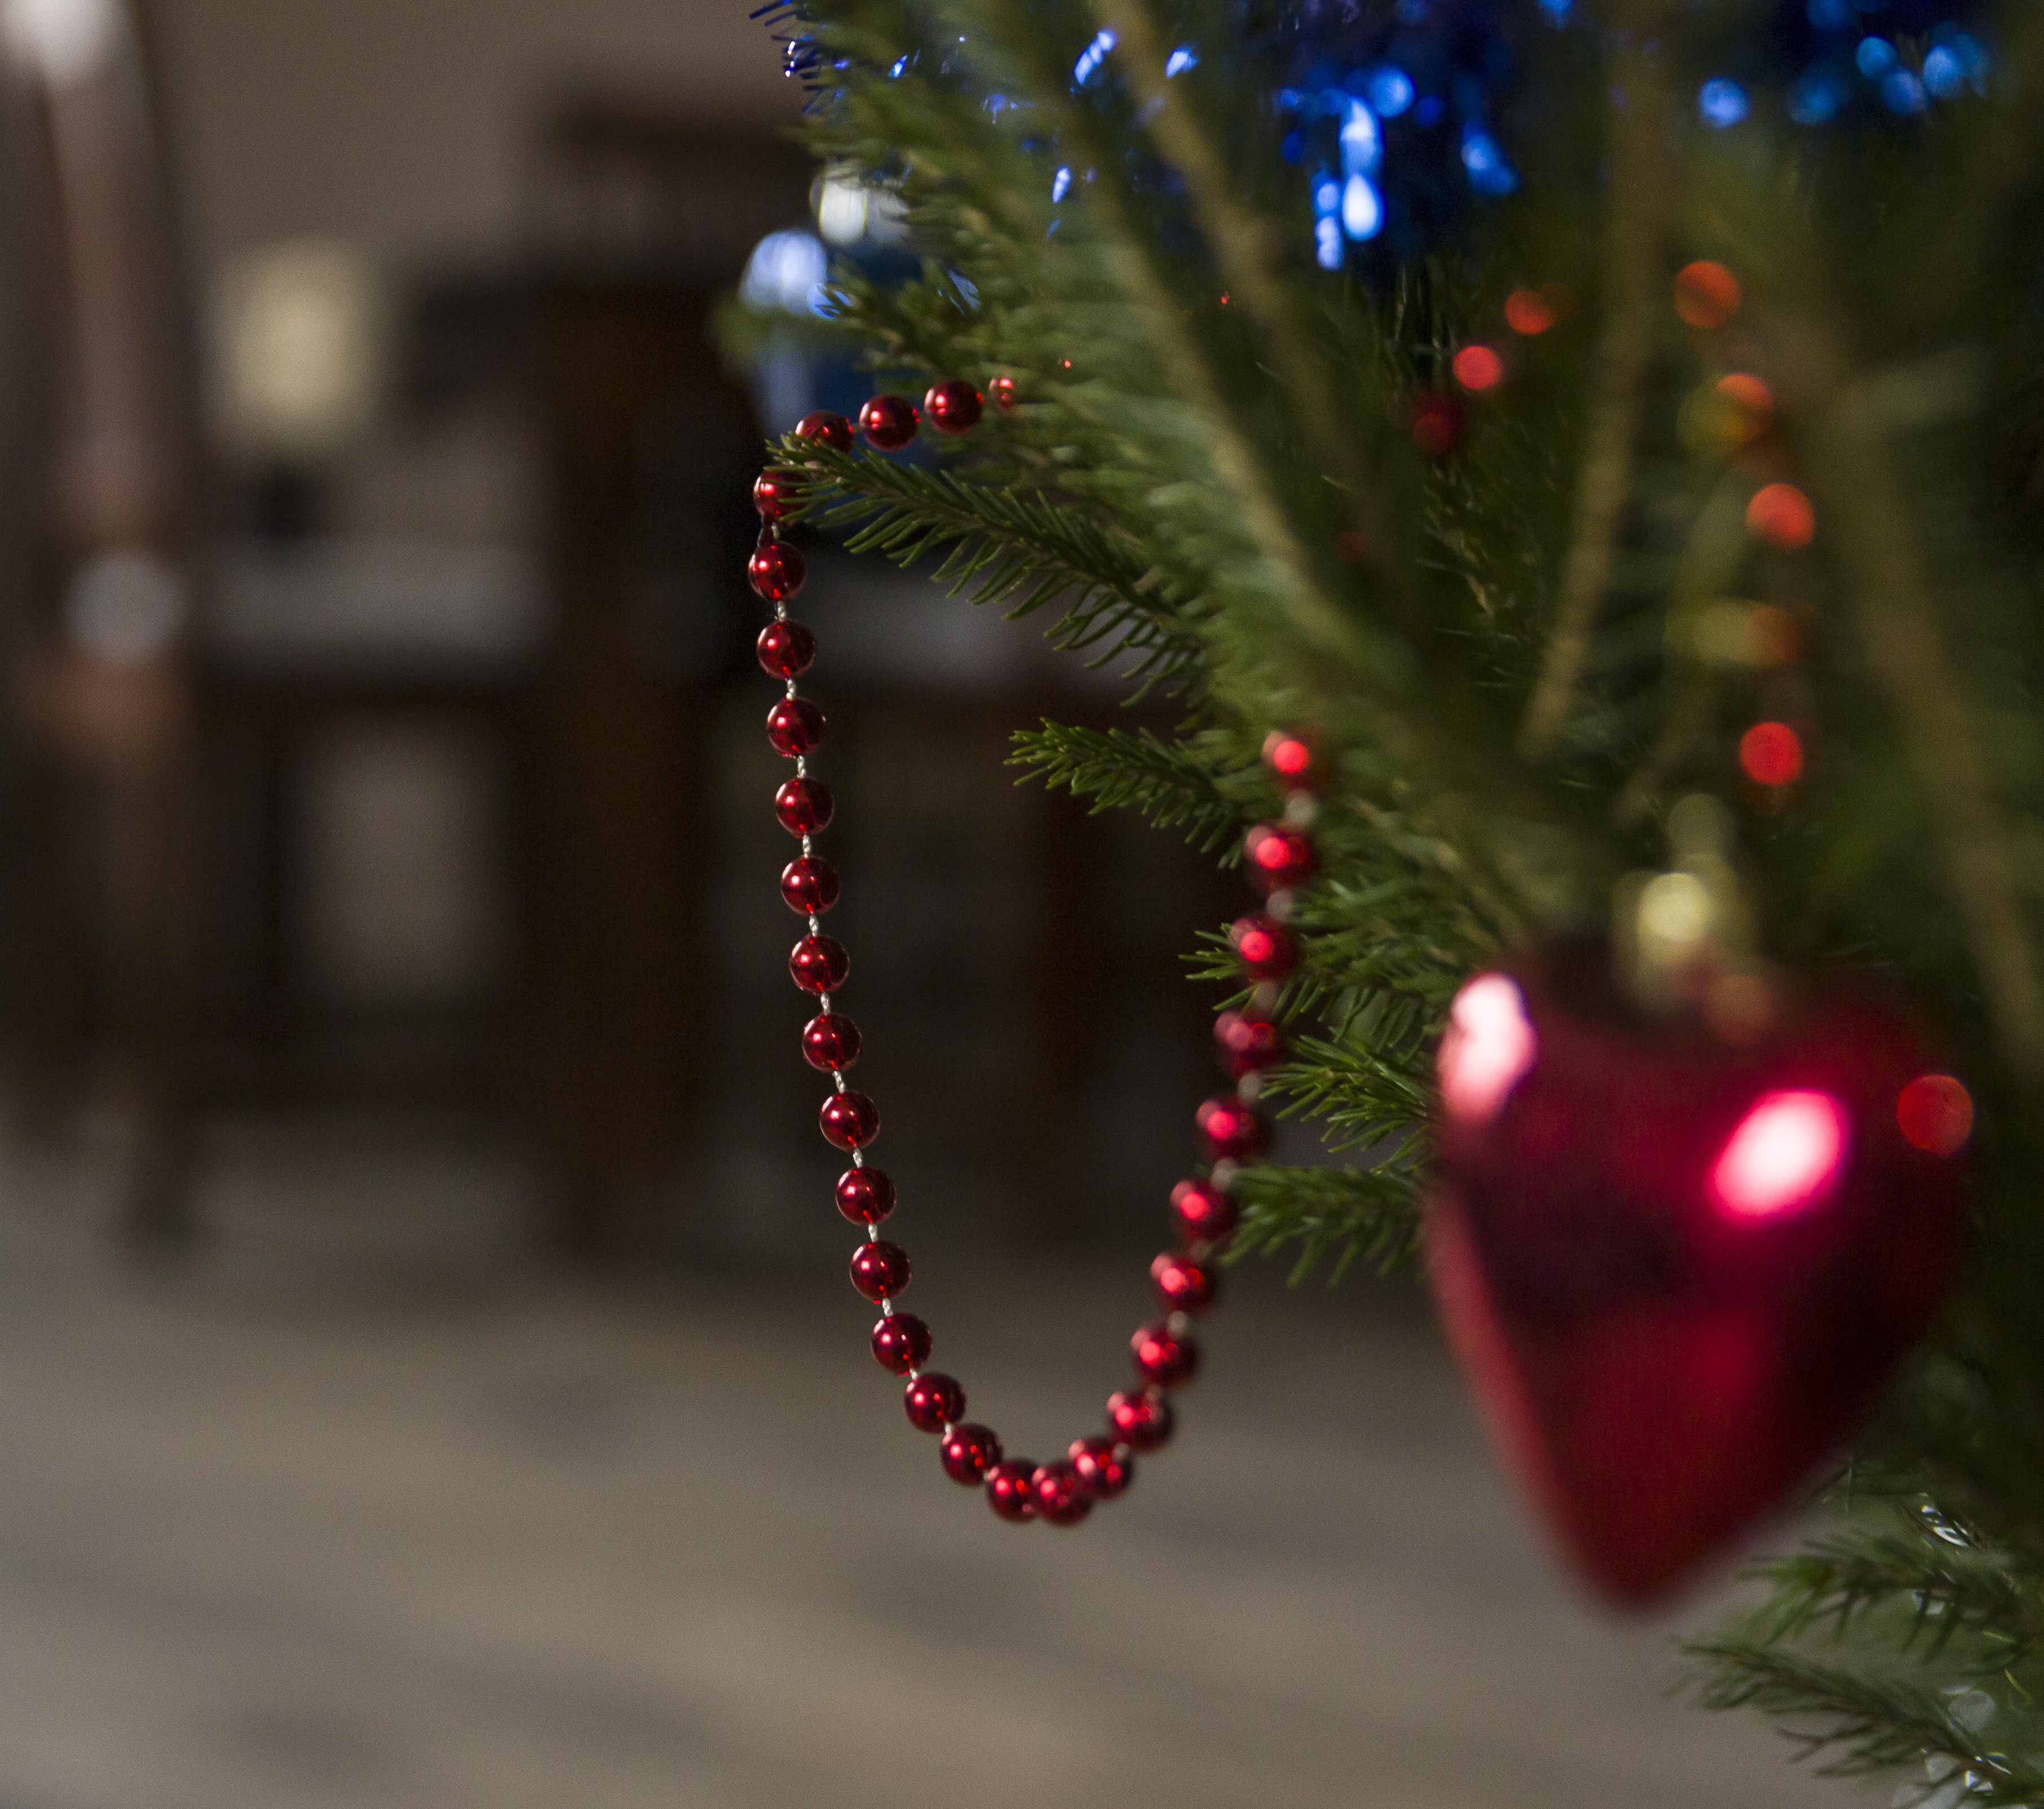
decoration, feast, family, home, pine, winter, secret, event, christmas decoration, red, christmas ornament, Holiday ornament, holiday, light, carmine, christmas, christmas eve, christmas lights, ornament, tradition, pine family, conifer, christmas tree, heart, fir, love, festival, evergreen, cypress family